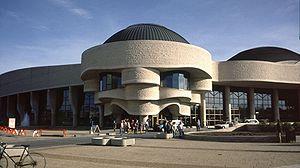
Gatineau est une ville située dans la province de Québec. Elle est la quatrième ville en importance du Québec avec une population d'environ 287 868 habitants. Située sur la rive nord de la rivière des Outaouais, elle fait face à la ville d'Ottawa et s'étend à l'est et à l'ouest de la rivière Gatineau. Elle est la plus importante ville de la région administrative de l'Outaouais et forme, avec Ottawa, la région de la capitale nationale du Canada, qui est la quatrième agglomération du Canada, après Toronto, Montréal et Vancouver.